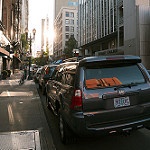
Scene: Outdoor